Chloé Graftiaux

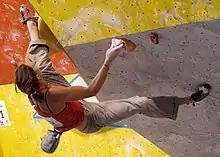
Graftiaux in the Bouldering World Cup 2010 in Vienna.

In the 2010 season of the IFSC Bouldering World Cup, she won Gold at the World Cup events in Vail, and Sheffield, and finished third in the overall 2010 standings. Graftiaux was also a multiple lead climbing champion, and had redpointed to , and boulder climbed to . Graftiux was a strong alpinist, climbing to mixed grade M11 and ice climbing to grade WI6, and the French Alpine Club selected her for the 2008-2009 Groupe Excellence Alpinisme. In January 2010, she won the Ice Master-Worldcup ice climbing competition in Valle di Daone in Italy.